King Charles's Castle

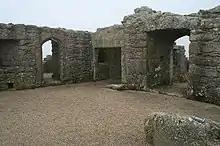
The interior of the hall

As a result of the inspection, Sir Francis Flemming, the Lieutenant-General of the Ordnance, was tasked in February 1558 with improving the defences on the islands. Flemming was supported in this effort with a shipment of lead to aid in construction, and money raised from the dissolution of the monasteries in England. The building work initially focused on the island of Tresco and was carried out under the direction of John Killigrew, the captain of Pendennis Castle in Falmouth. Tresco was in need of modern defences, but Killigrew also wanted to use the work programme to increase his political influence on the island.